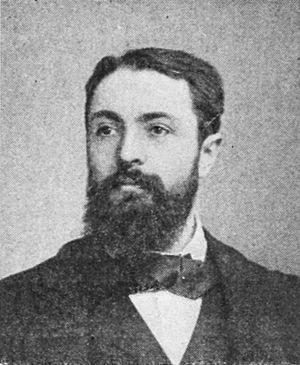
Paul Émile Chabas
Tony Robert-Fleury, né le 1ᵉʳ septembre 1837 à Paris et mort le 8 décembre 1911 dans la même ville, est un peintre français.
Paul Émile Chabas, né le 7 mars 1869 à Nantes et mort le 10 mai 1937 à Paris 17ᵉ, est un peintre et illustrateur français, spécialisé dans le portrait et le nu féminin.